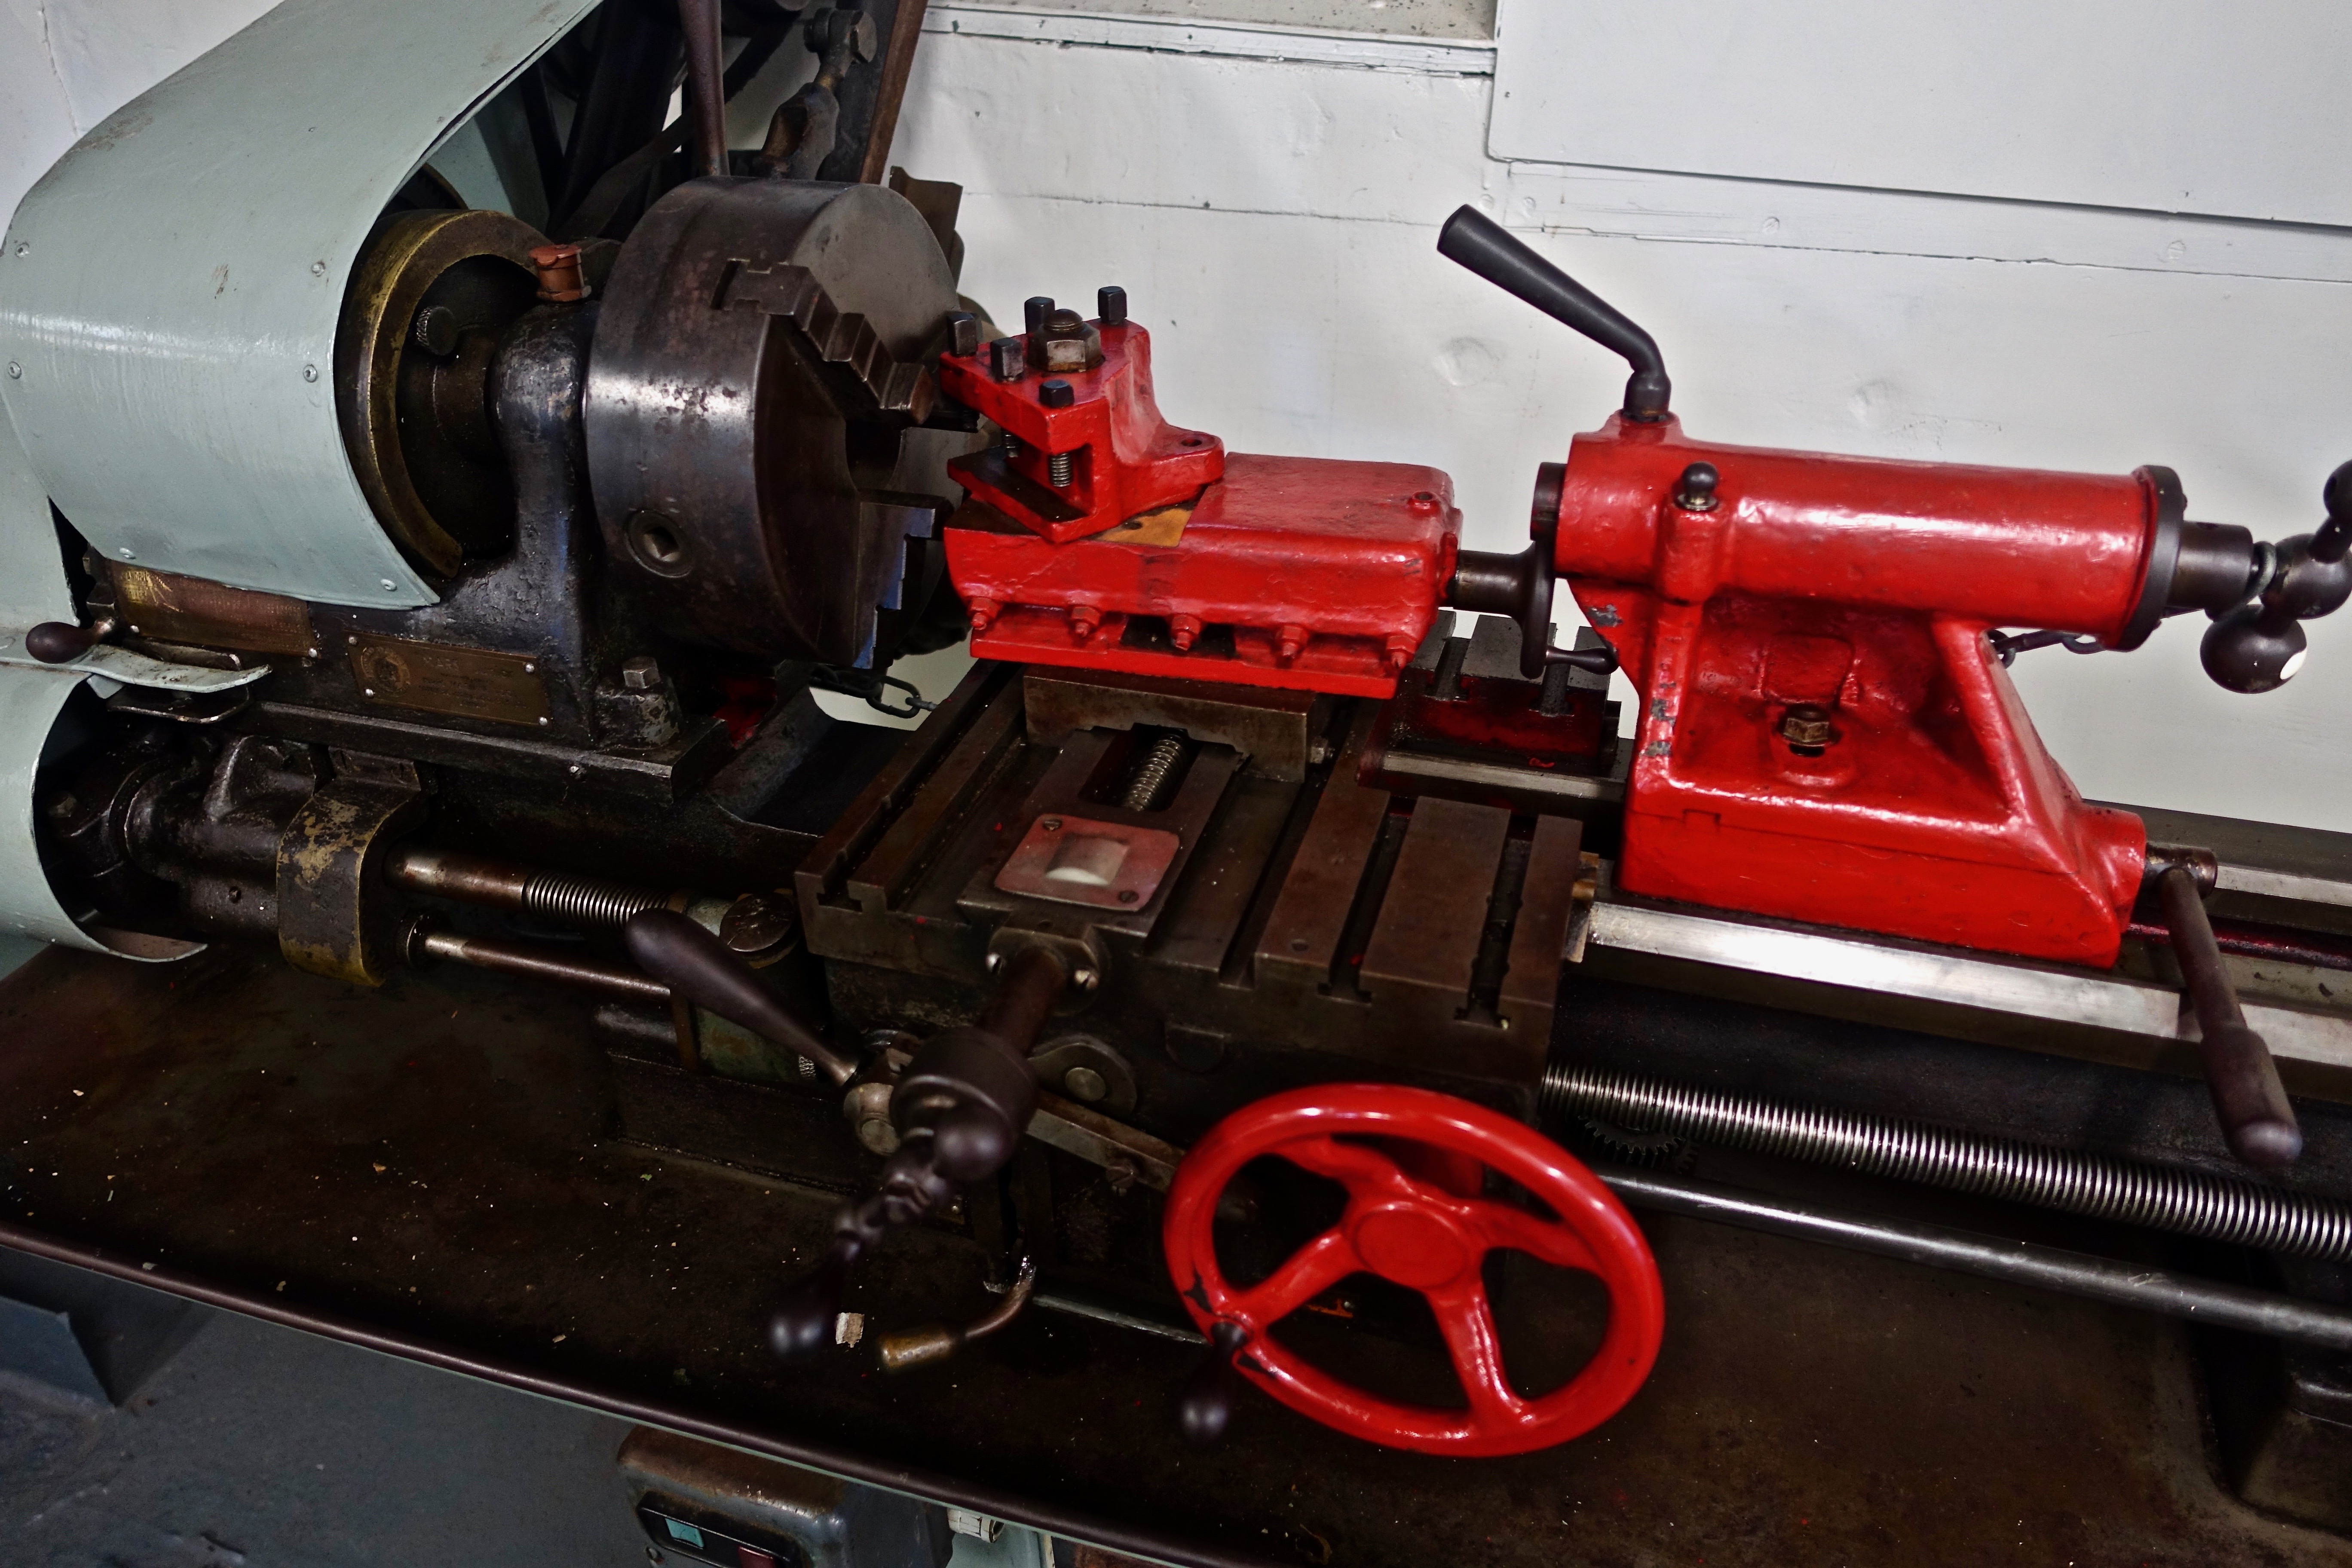
wheel, vehicle, equipment, metal, industrial, machine, machinery, industry, power, locomotive, engineering, mechanical, engine, motor, steam engine, mechanic, metallic, machine tool, aircraft engine, automotive engine part